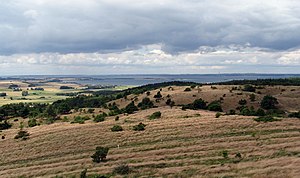
Kalø Vig
Kalø Vig set fra Mols Bjerge øst for vigen
Kalø Vig er den nordlige ende af Århusbugten fra Skæring Strand mod nordøst til enden ved Kalø Slotsruin neden for Rønde. Mod øst ligger Mols Bjerge og den næsten runde Knebel Vig, der sammen med Begtrup Vig mod syd danner halvøen Skødshoved, der er den sydøstlige afgrænsning af Kalø Vig.